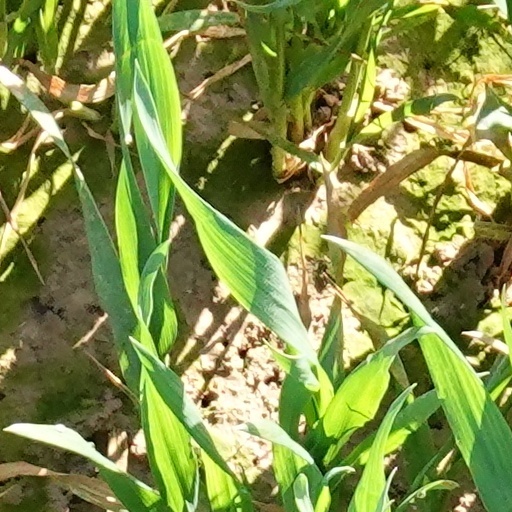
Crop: wheat